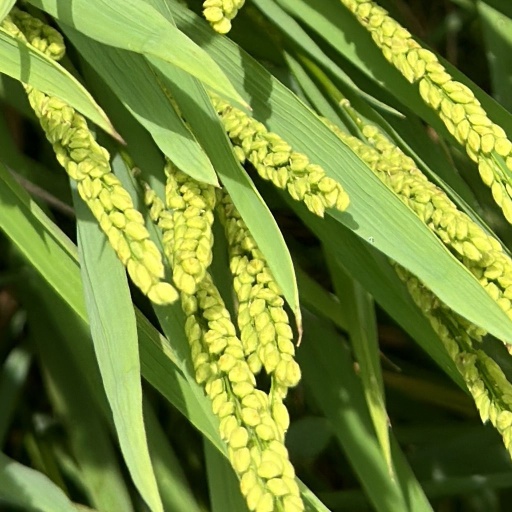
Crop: rice